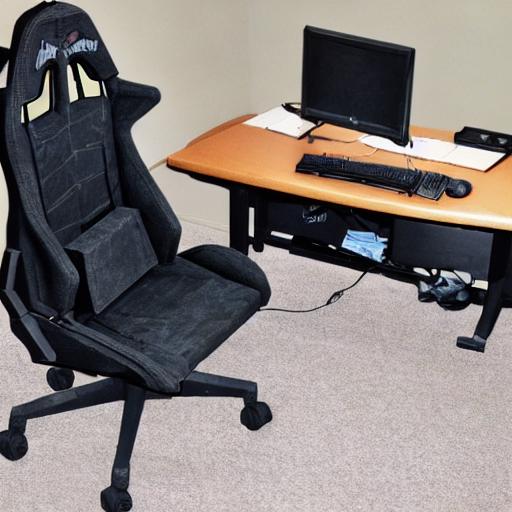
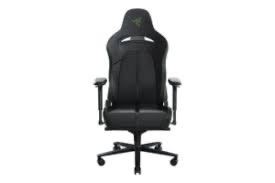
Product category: items_chair
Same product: no